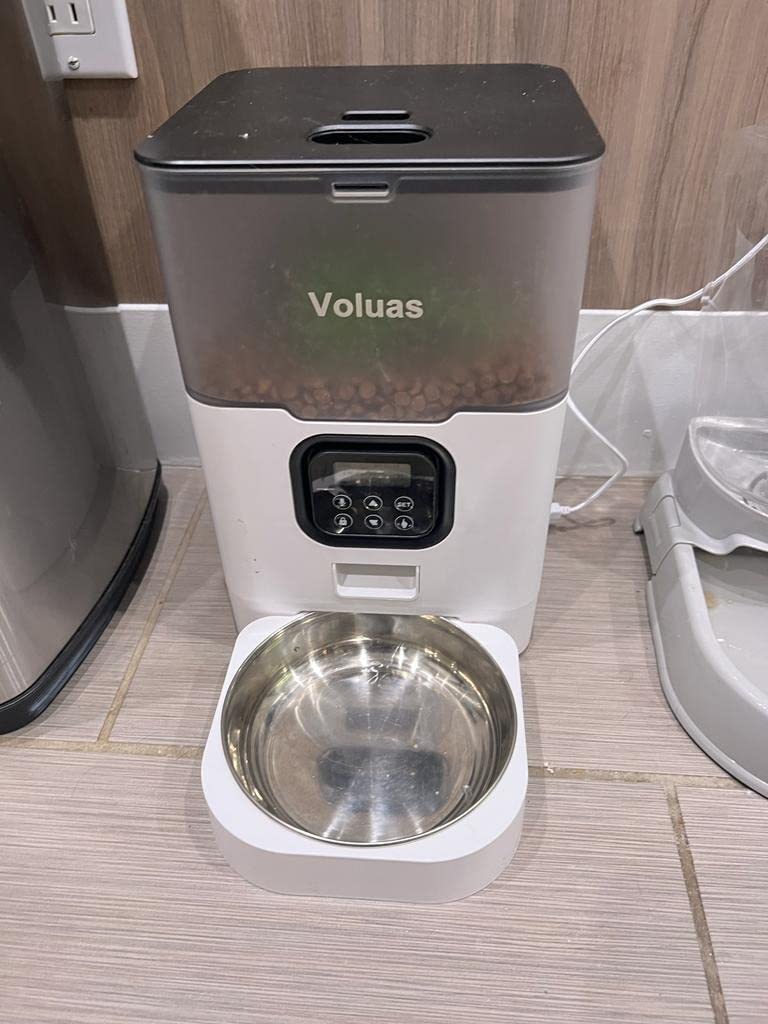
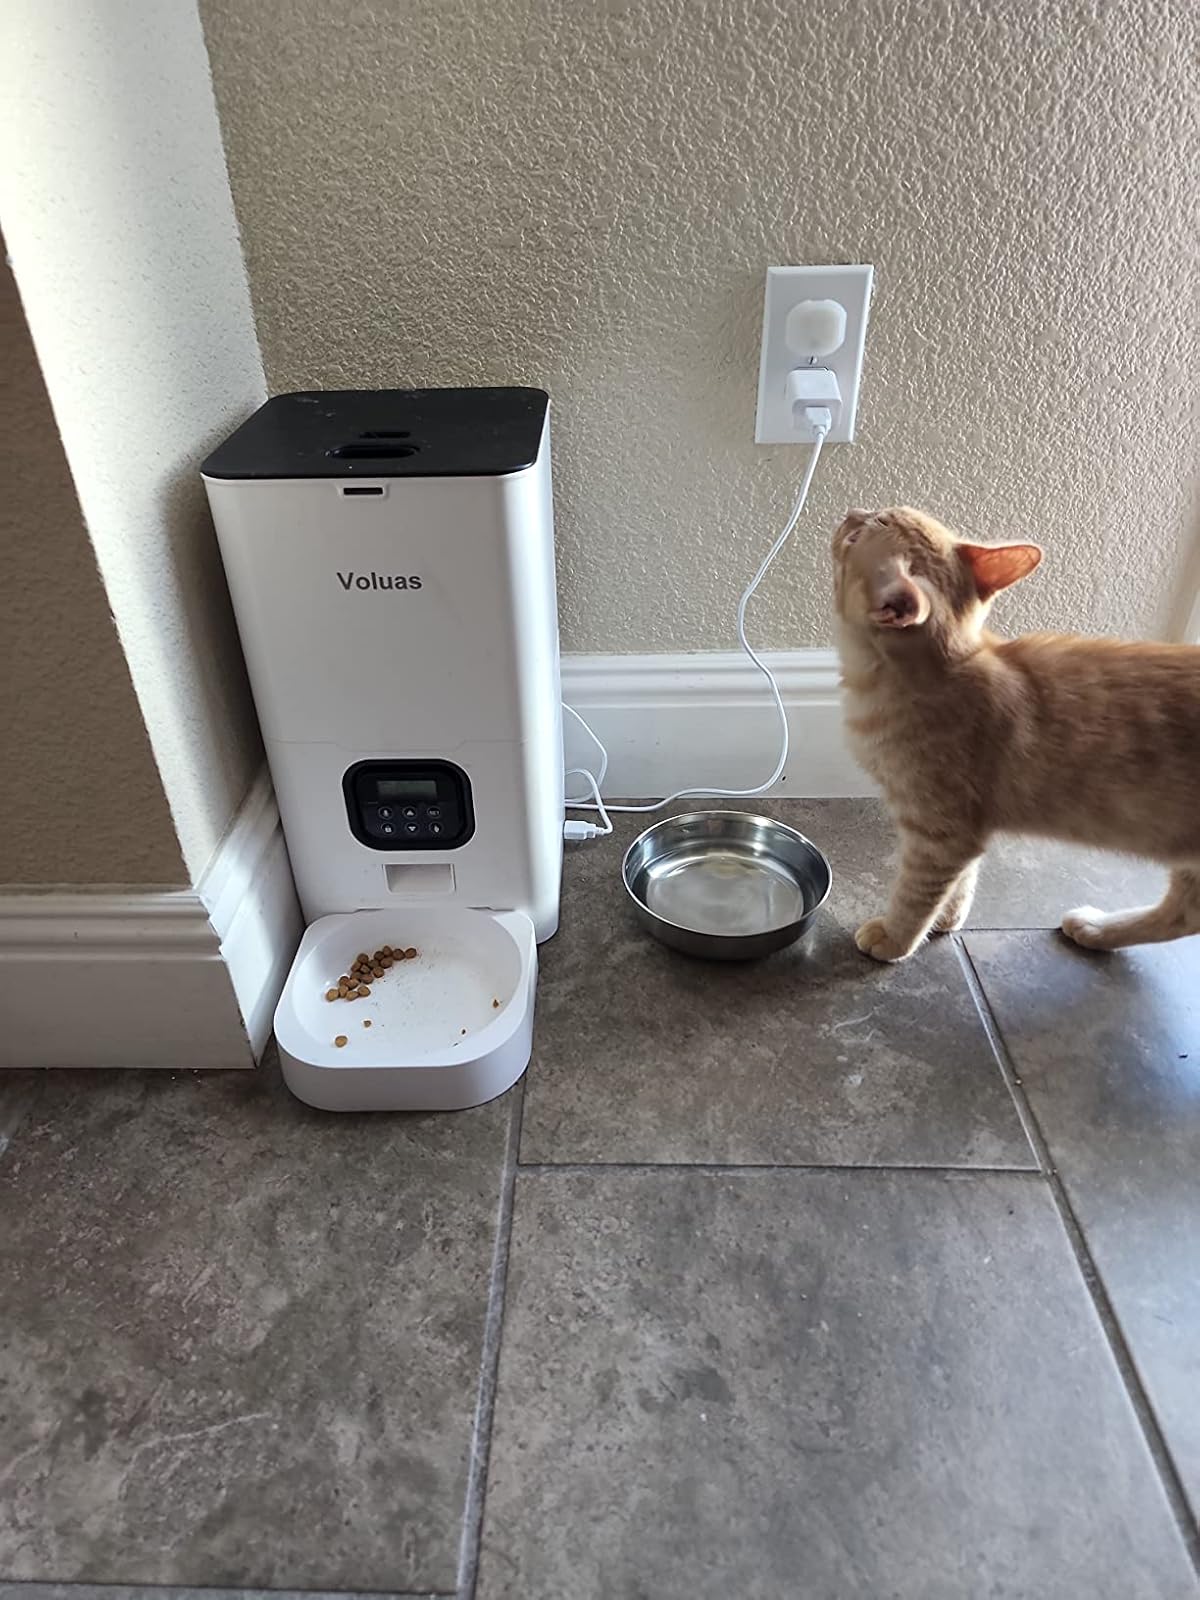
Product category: items_feeder
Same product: no